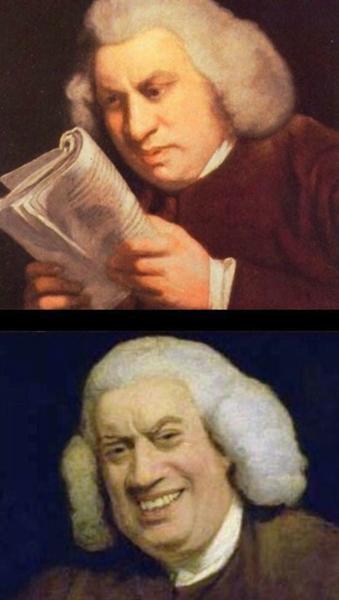
回答: 見えないのであきらめた